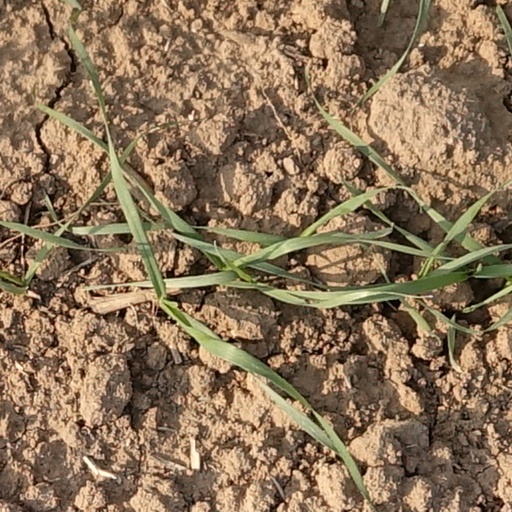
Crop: wheat